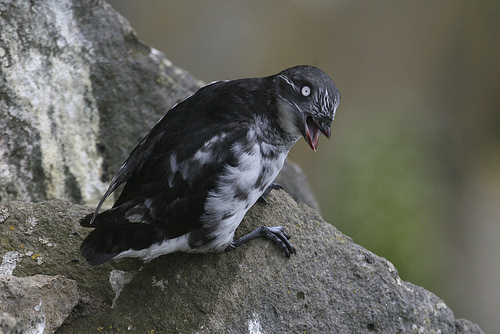
a small bird with a small black tail and bright white eyes.
this bird has a short black bill, black tarsuses and feet, and a black eyering.
this is a black bird with a white belly and a white eye.
this bird is mostly all black with white feathers on its belly and vent.
this is a black bird with a white belly, white eye and a small black beak.
the bird's crown is black and it has black feet and a gray breast with black marks.
the bird is covered in black and white feathers and has white eyes.
this bird is primarily black with a white belly and a short beak.
this bird has white eyes with a pointed black bill.
a small bird with a white belly and black wings.
Species: Least Auklet